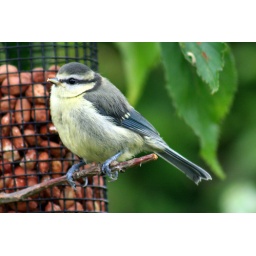
blue tit3 in tree